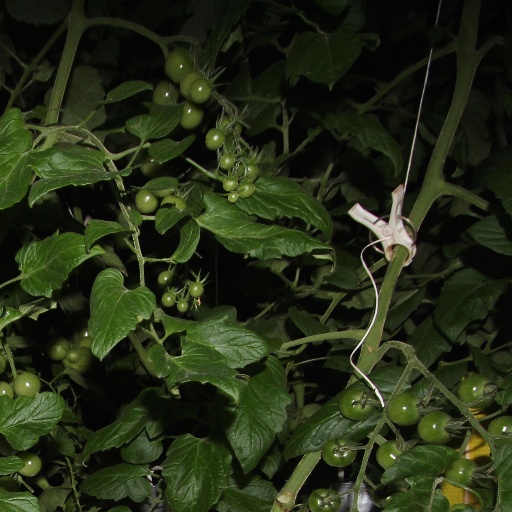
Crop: tomato